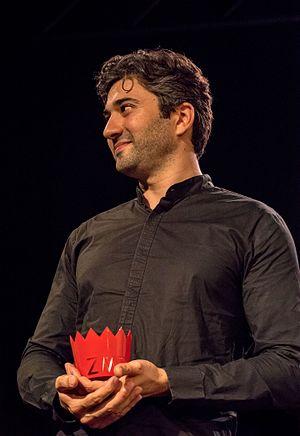
David Afkham est un chef d'orchestre allemand.